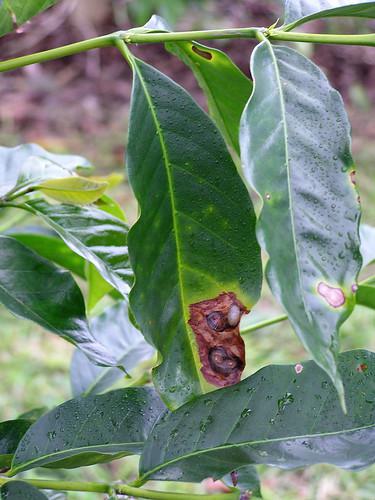
Plant: Coffee
Disease: coffee berry blotch